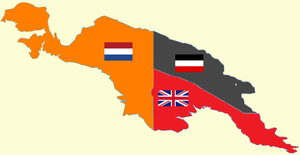
La Nouvelle-Guinée est une île de l'Océanie proche dans l'ouest de l'océan Pacifique. Sa superficie est d'environ 775 210 km², ce qui en fait la troisième plus grande île du monde après l'Australie et le Groenland.
L'histoire philatélique et postale de Papouasie-Nouvelle-Guinée a dépendu de celle d'Australie qui administrait l'est de l'île de Nouvelle-Guinée jusqu'en 1975.
La Terre de l'Empereur-Guillaume, en allemand Kaiser-Wilhelms-Land, était le territoire situé dans le nord-est de la Nouvelle-Guinée allemande qui appartint jusqu'en 1914 à l'Empire colonial allemand. Ce protectorat a été nommé ainsi en l'honneur de Guillaume Ier, empereur allemand et roi de Prusse.